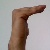
The image shows a hand gesture representing a space in Indian Sign Language.